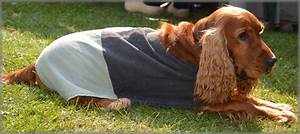
Label: dog